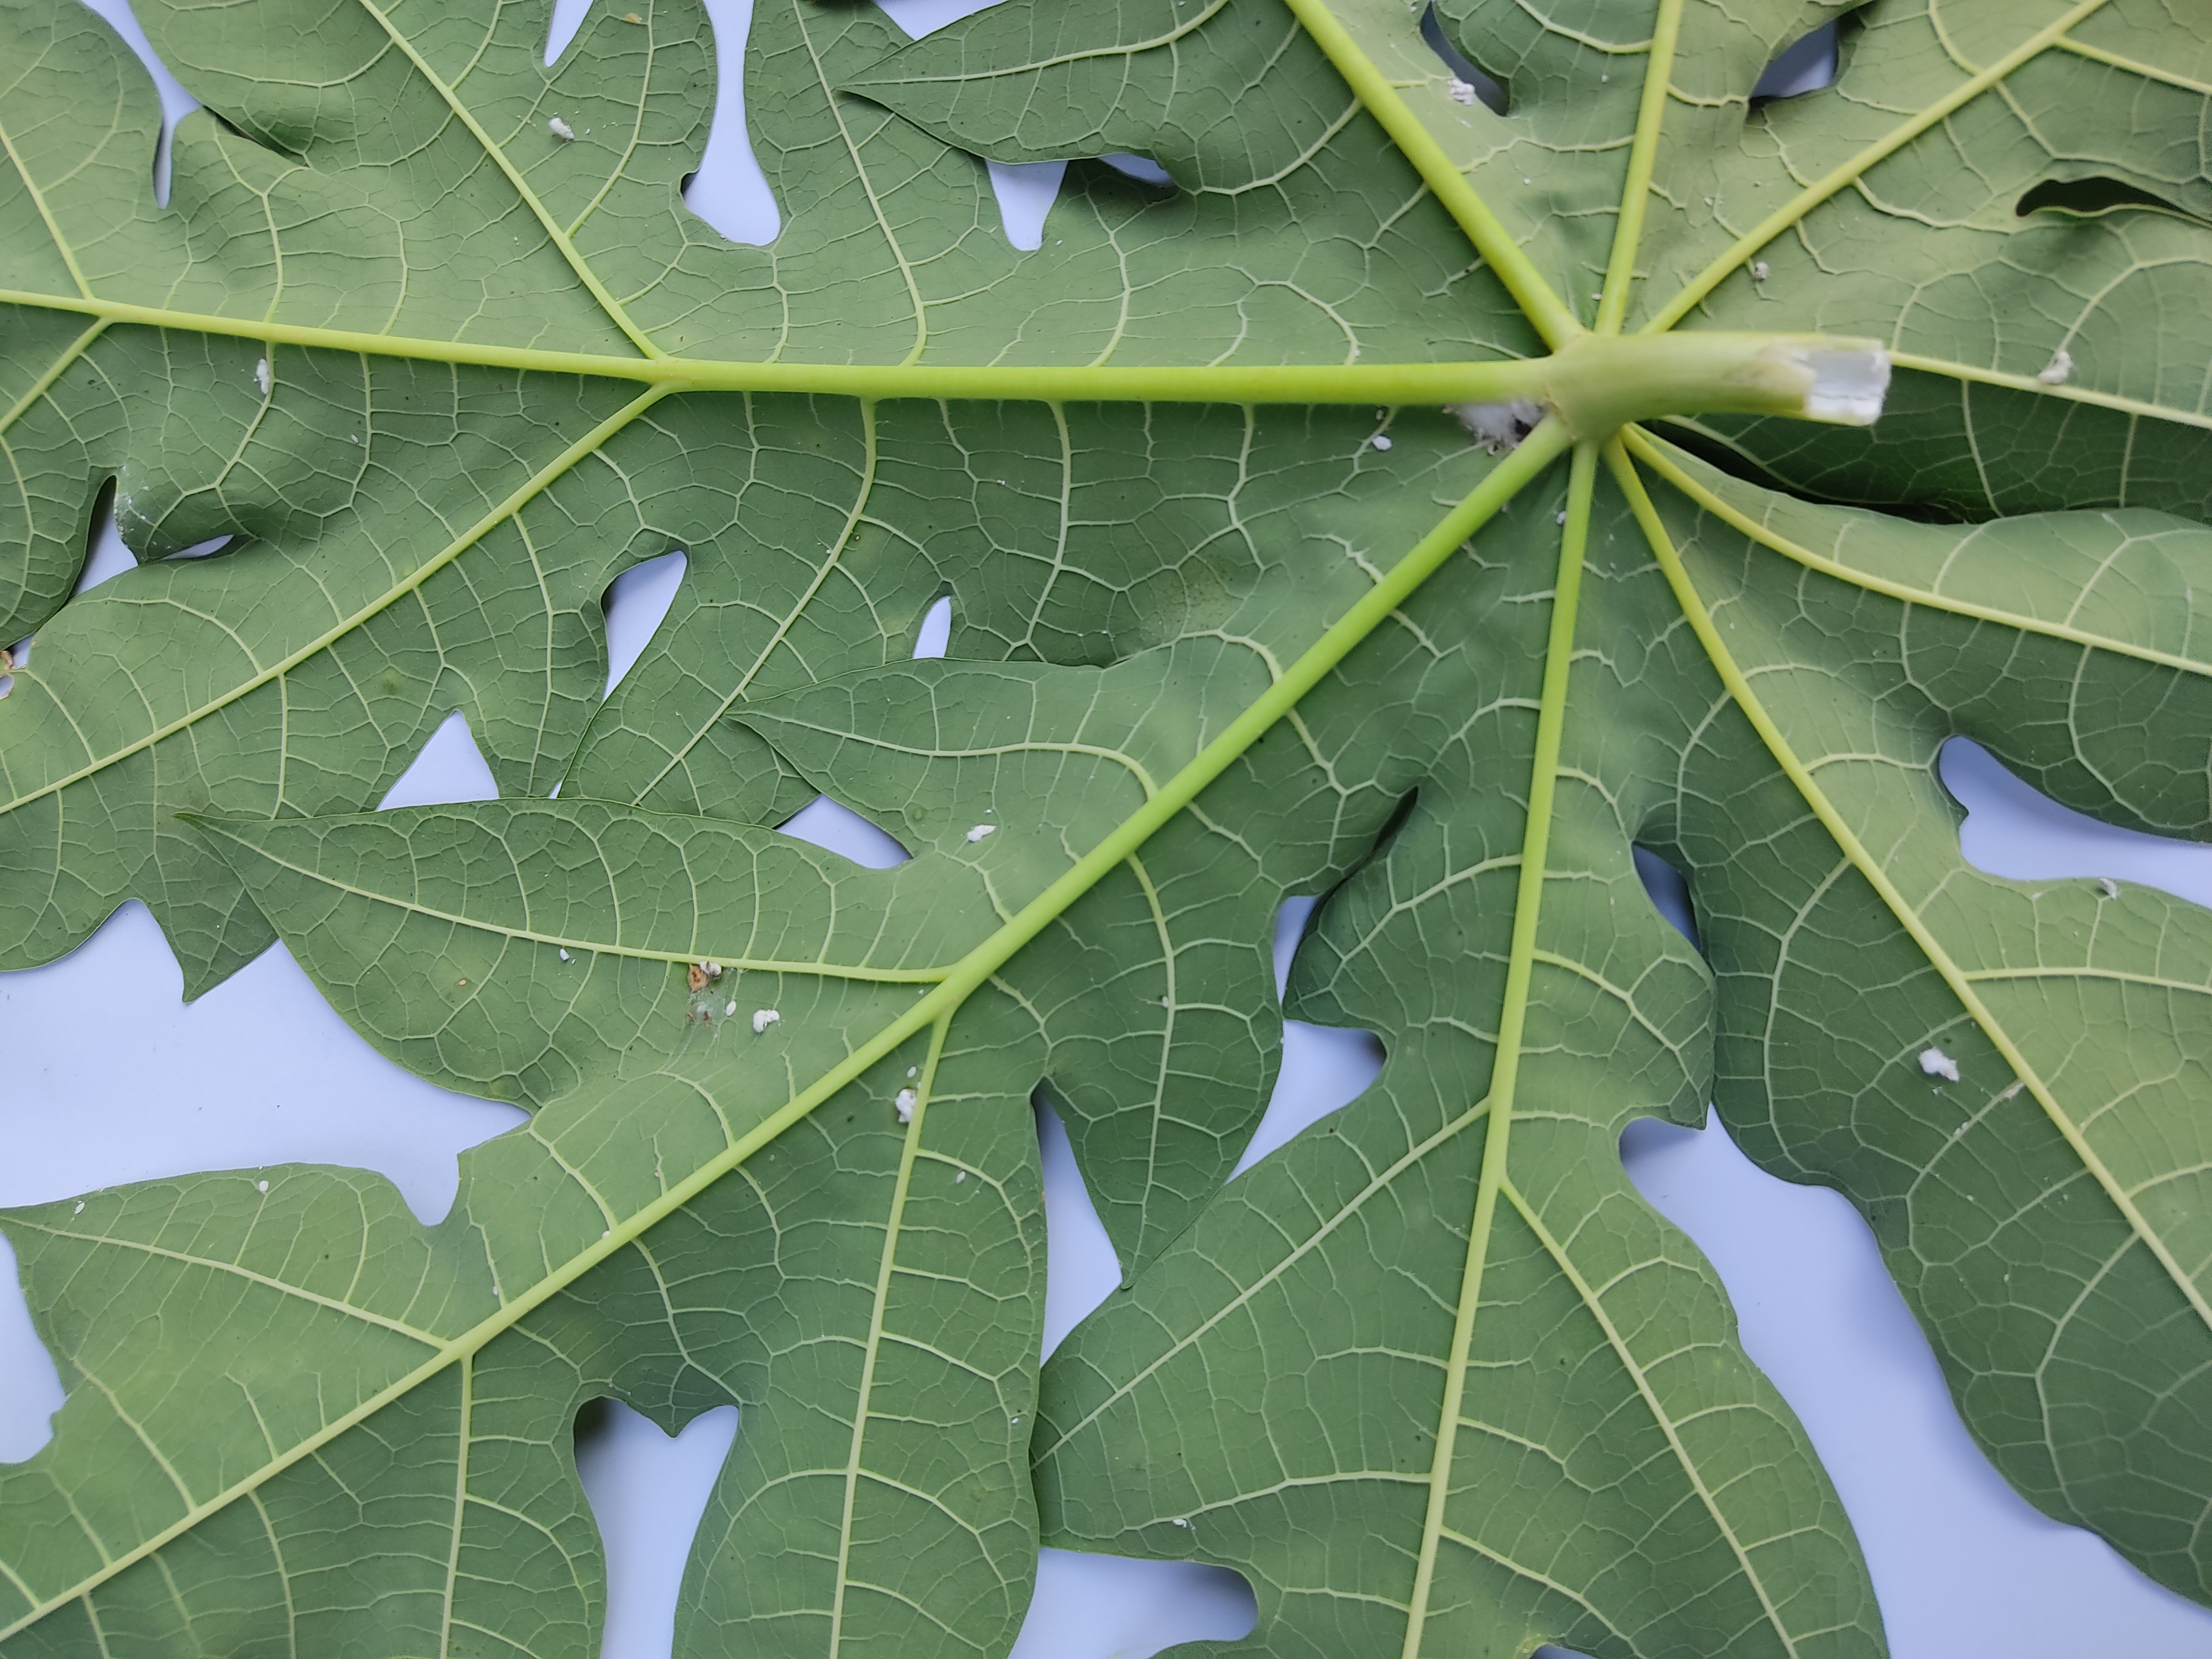
Label: Mealybug